Hypsipyle

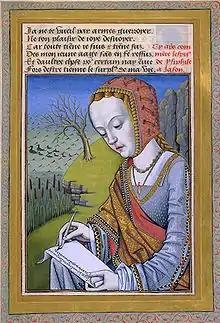
Hypsipyle writing to Jason

The Roman poets Ovid, Valerius Flaccus, and Statius, all wrote about the affair of Hypsipyle and Jason. Their accounts are all similar to that of Apollonius of Rhodes, with a few variations and additional details.